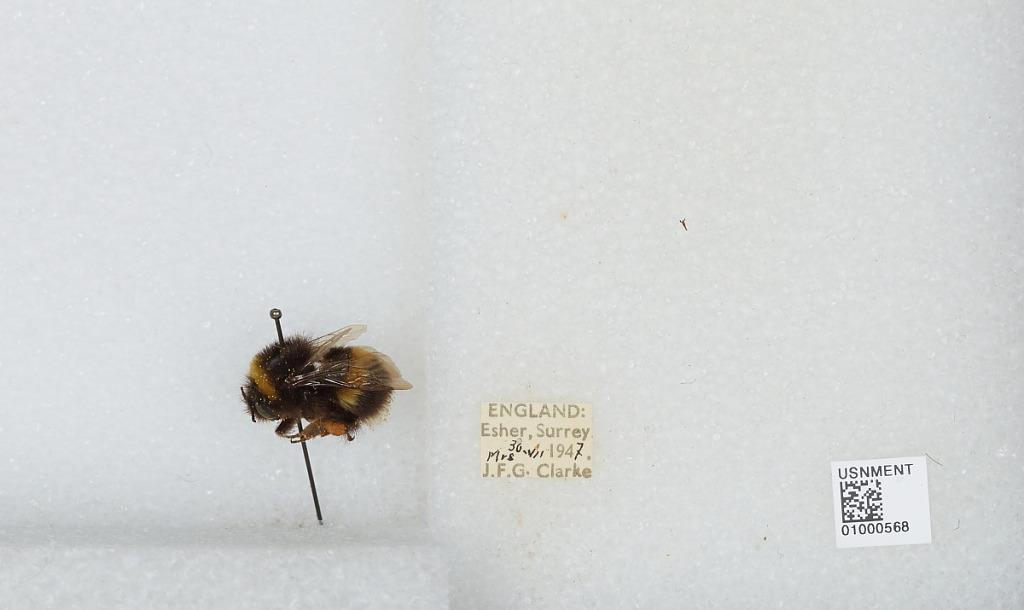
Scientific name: Bombus (Bombus) lucorum (Linnaeus)
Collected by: J. Clarke
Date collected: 1947-7-30
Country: United Kingdom
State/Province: England
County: Surrey
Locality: Esher
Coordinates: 51.3691, -0.365